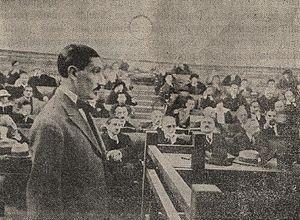
Le procès des Six est un procès qui s'est déroulé en Grèce en octobre-novembre 1922, à l'issue de la guerre gréco-turque et de la « Grande Catastrophe », qui entraîna la perte de Smyrne et de l'Asie mineure.